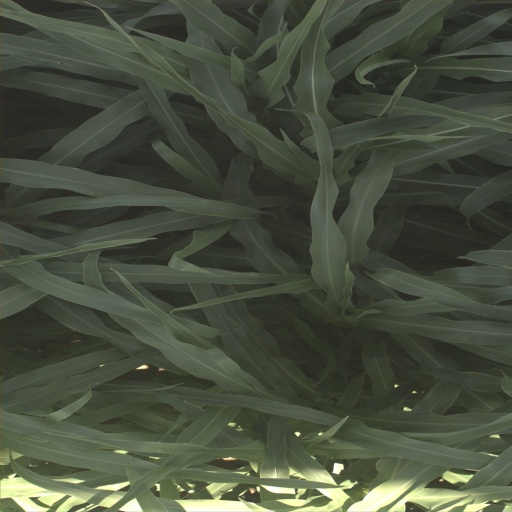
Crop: sorghum